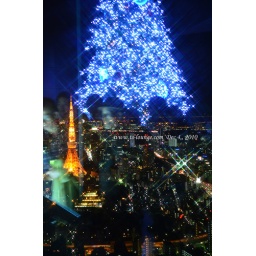
a tree in the sky of Tokyo